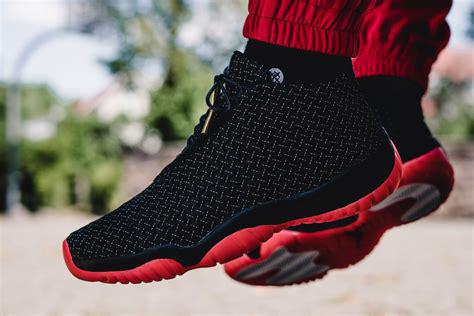
Brand: Jordan
Model: Future